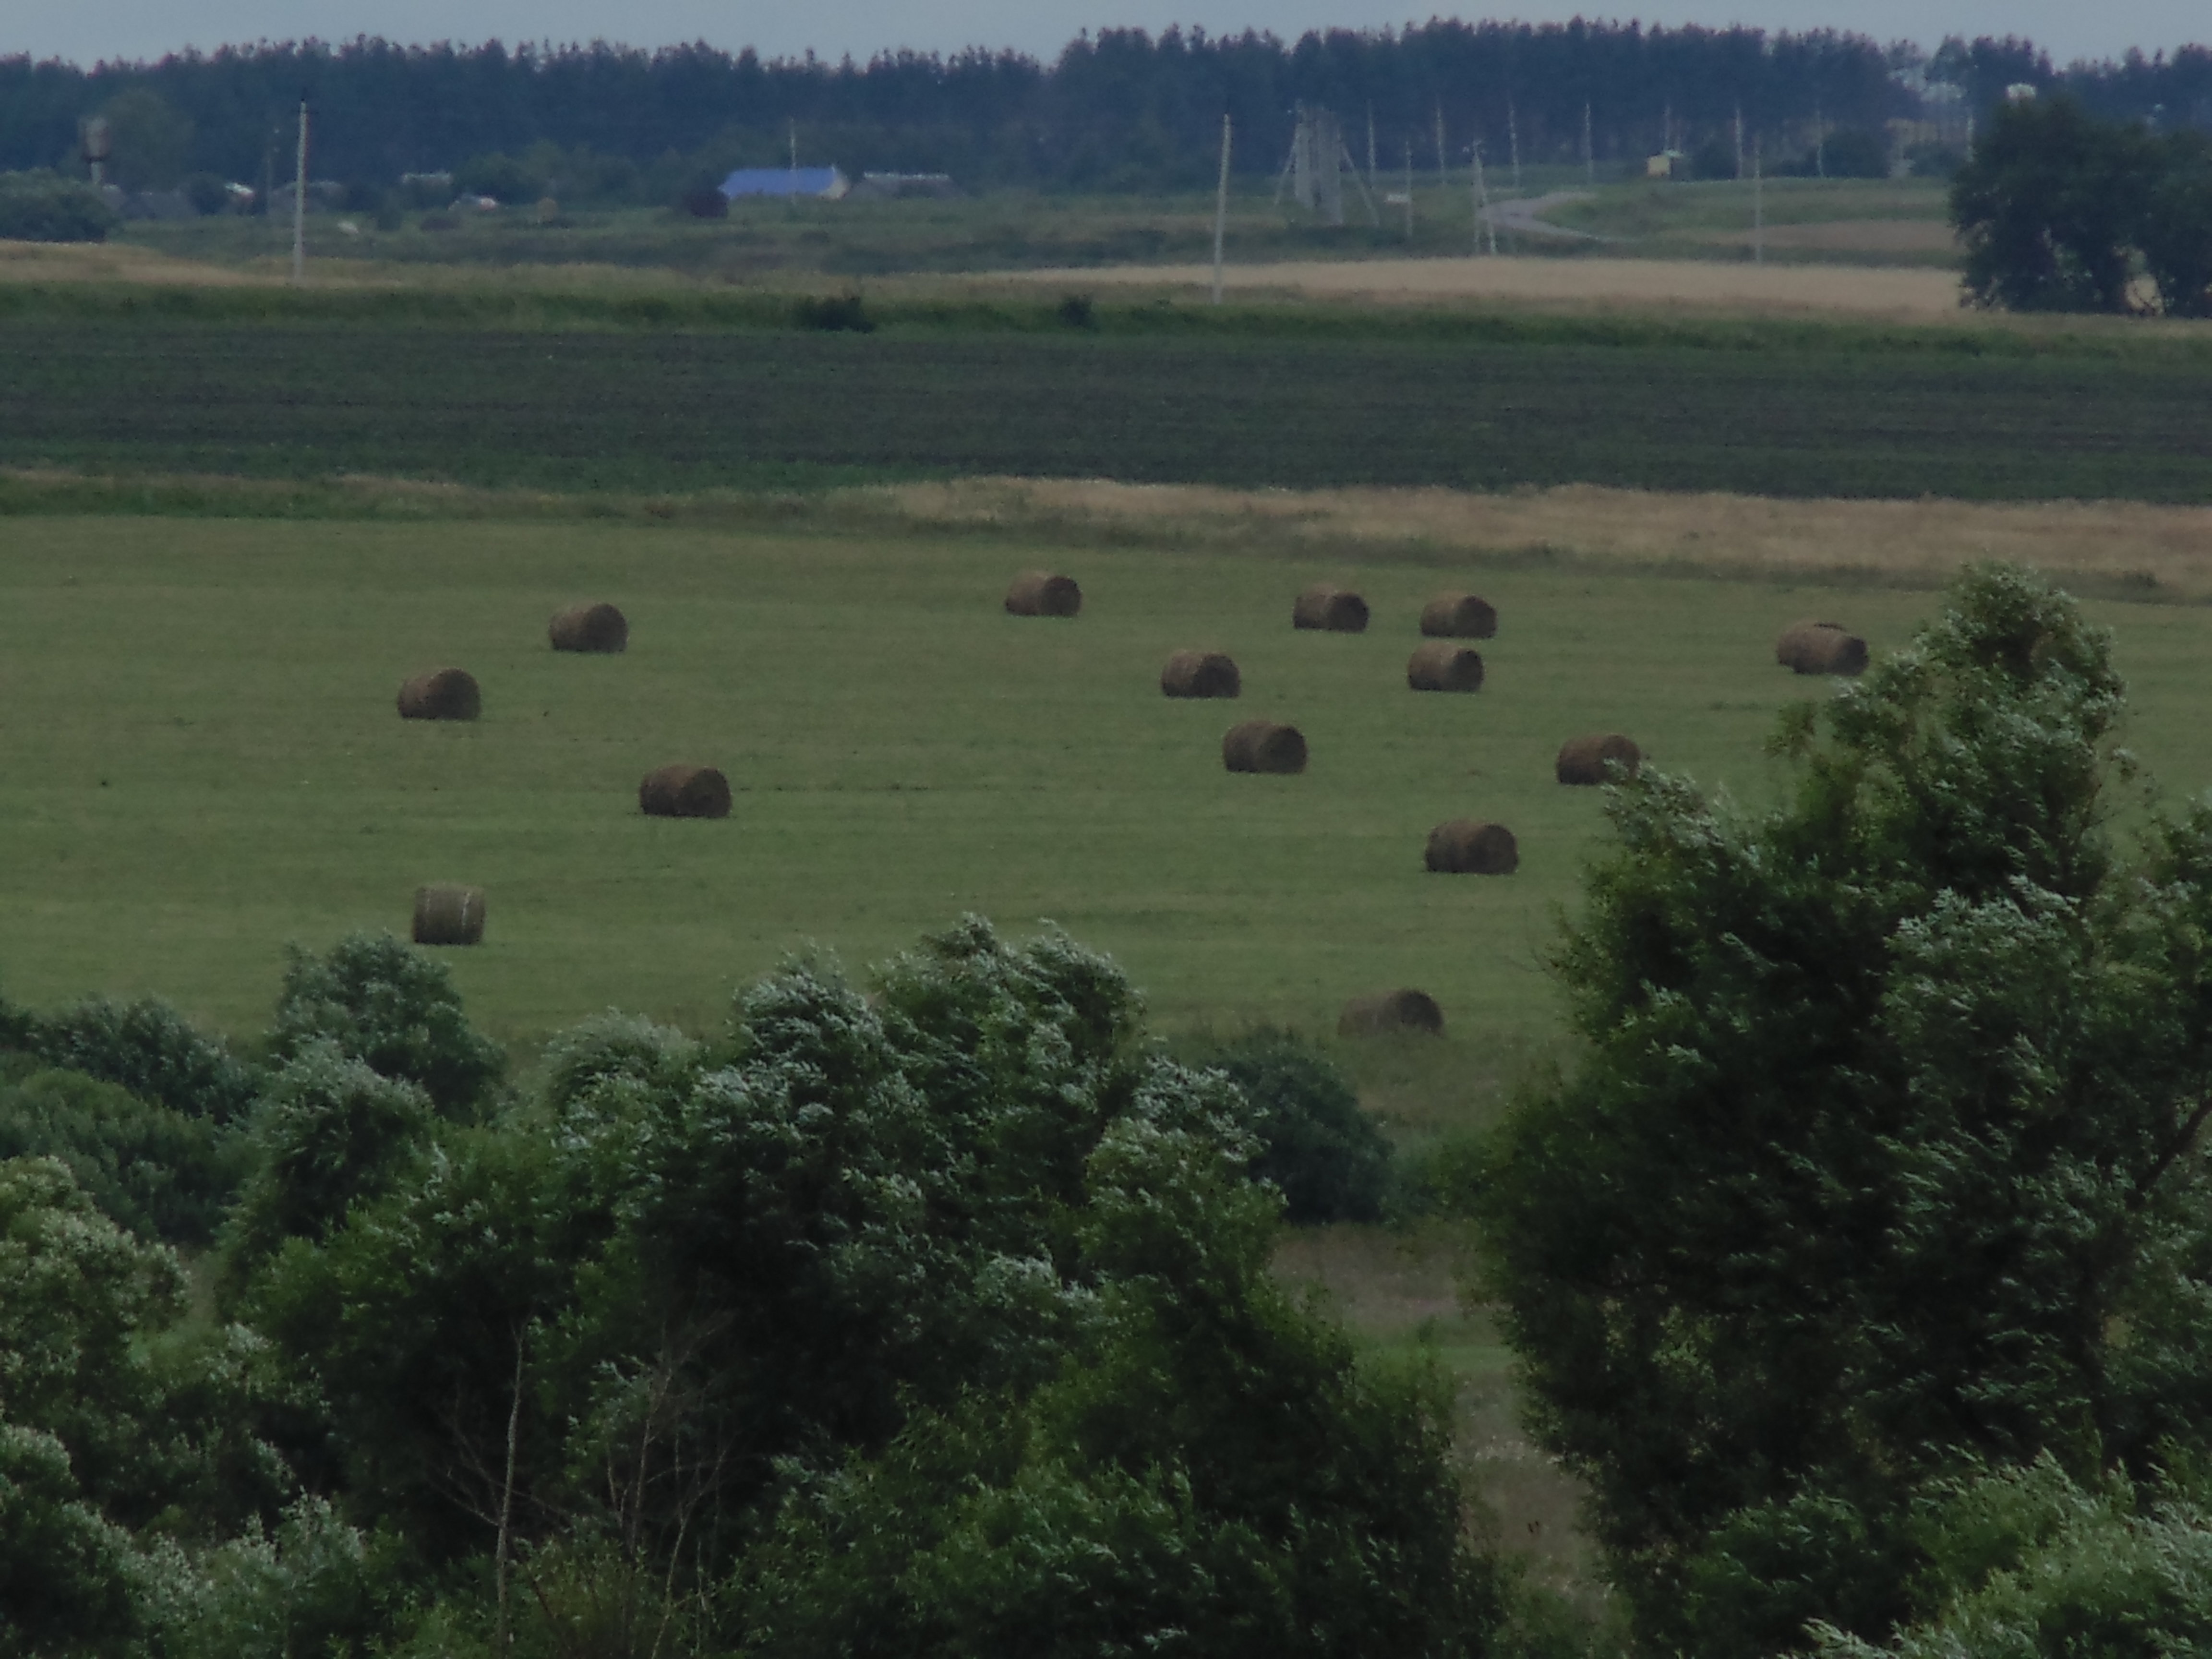
field, hay, trees, sky, green, grass, grassland, pasture, ecosystem, plain, nature reserve, farm, prairie, rural area, meadow, ecoregion, steppe, land lot, biome, savanna, shrubland, tree, landscape, agriculture, hill, ranch, crop, grazing, escarpment, plant community